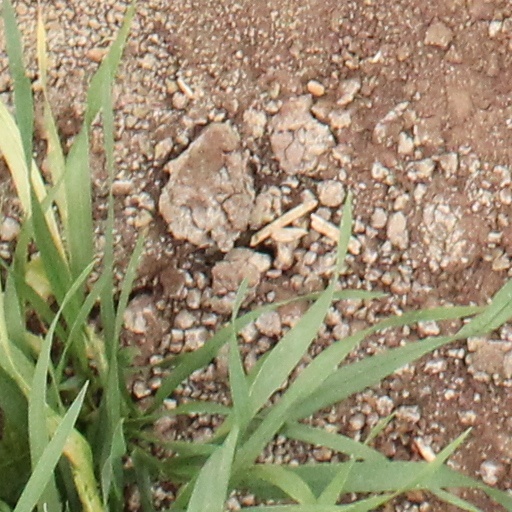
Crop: wheat